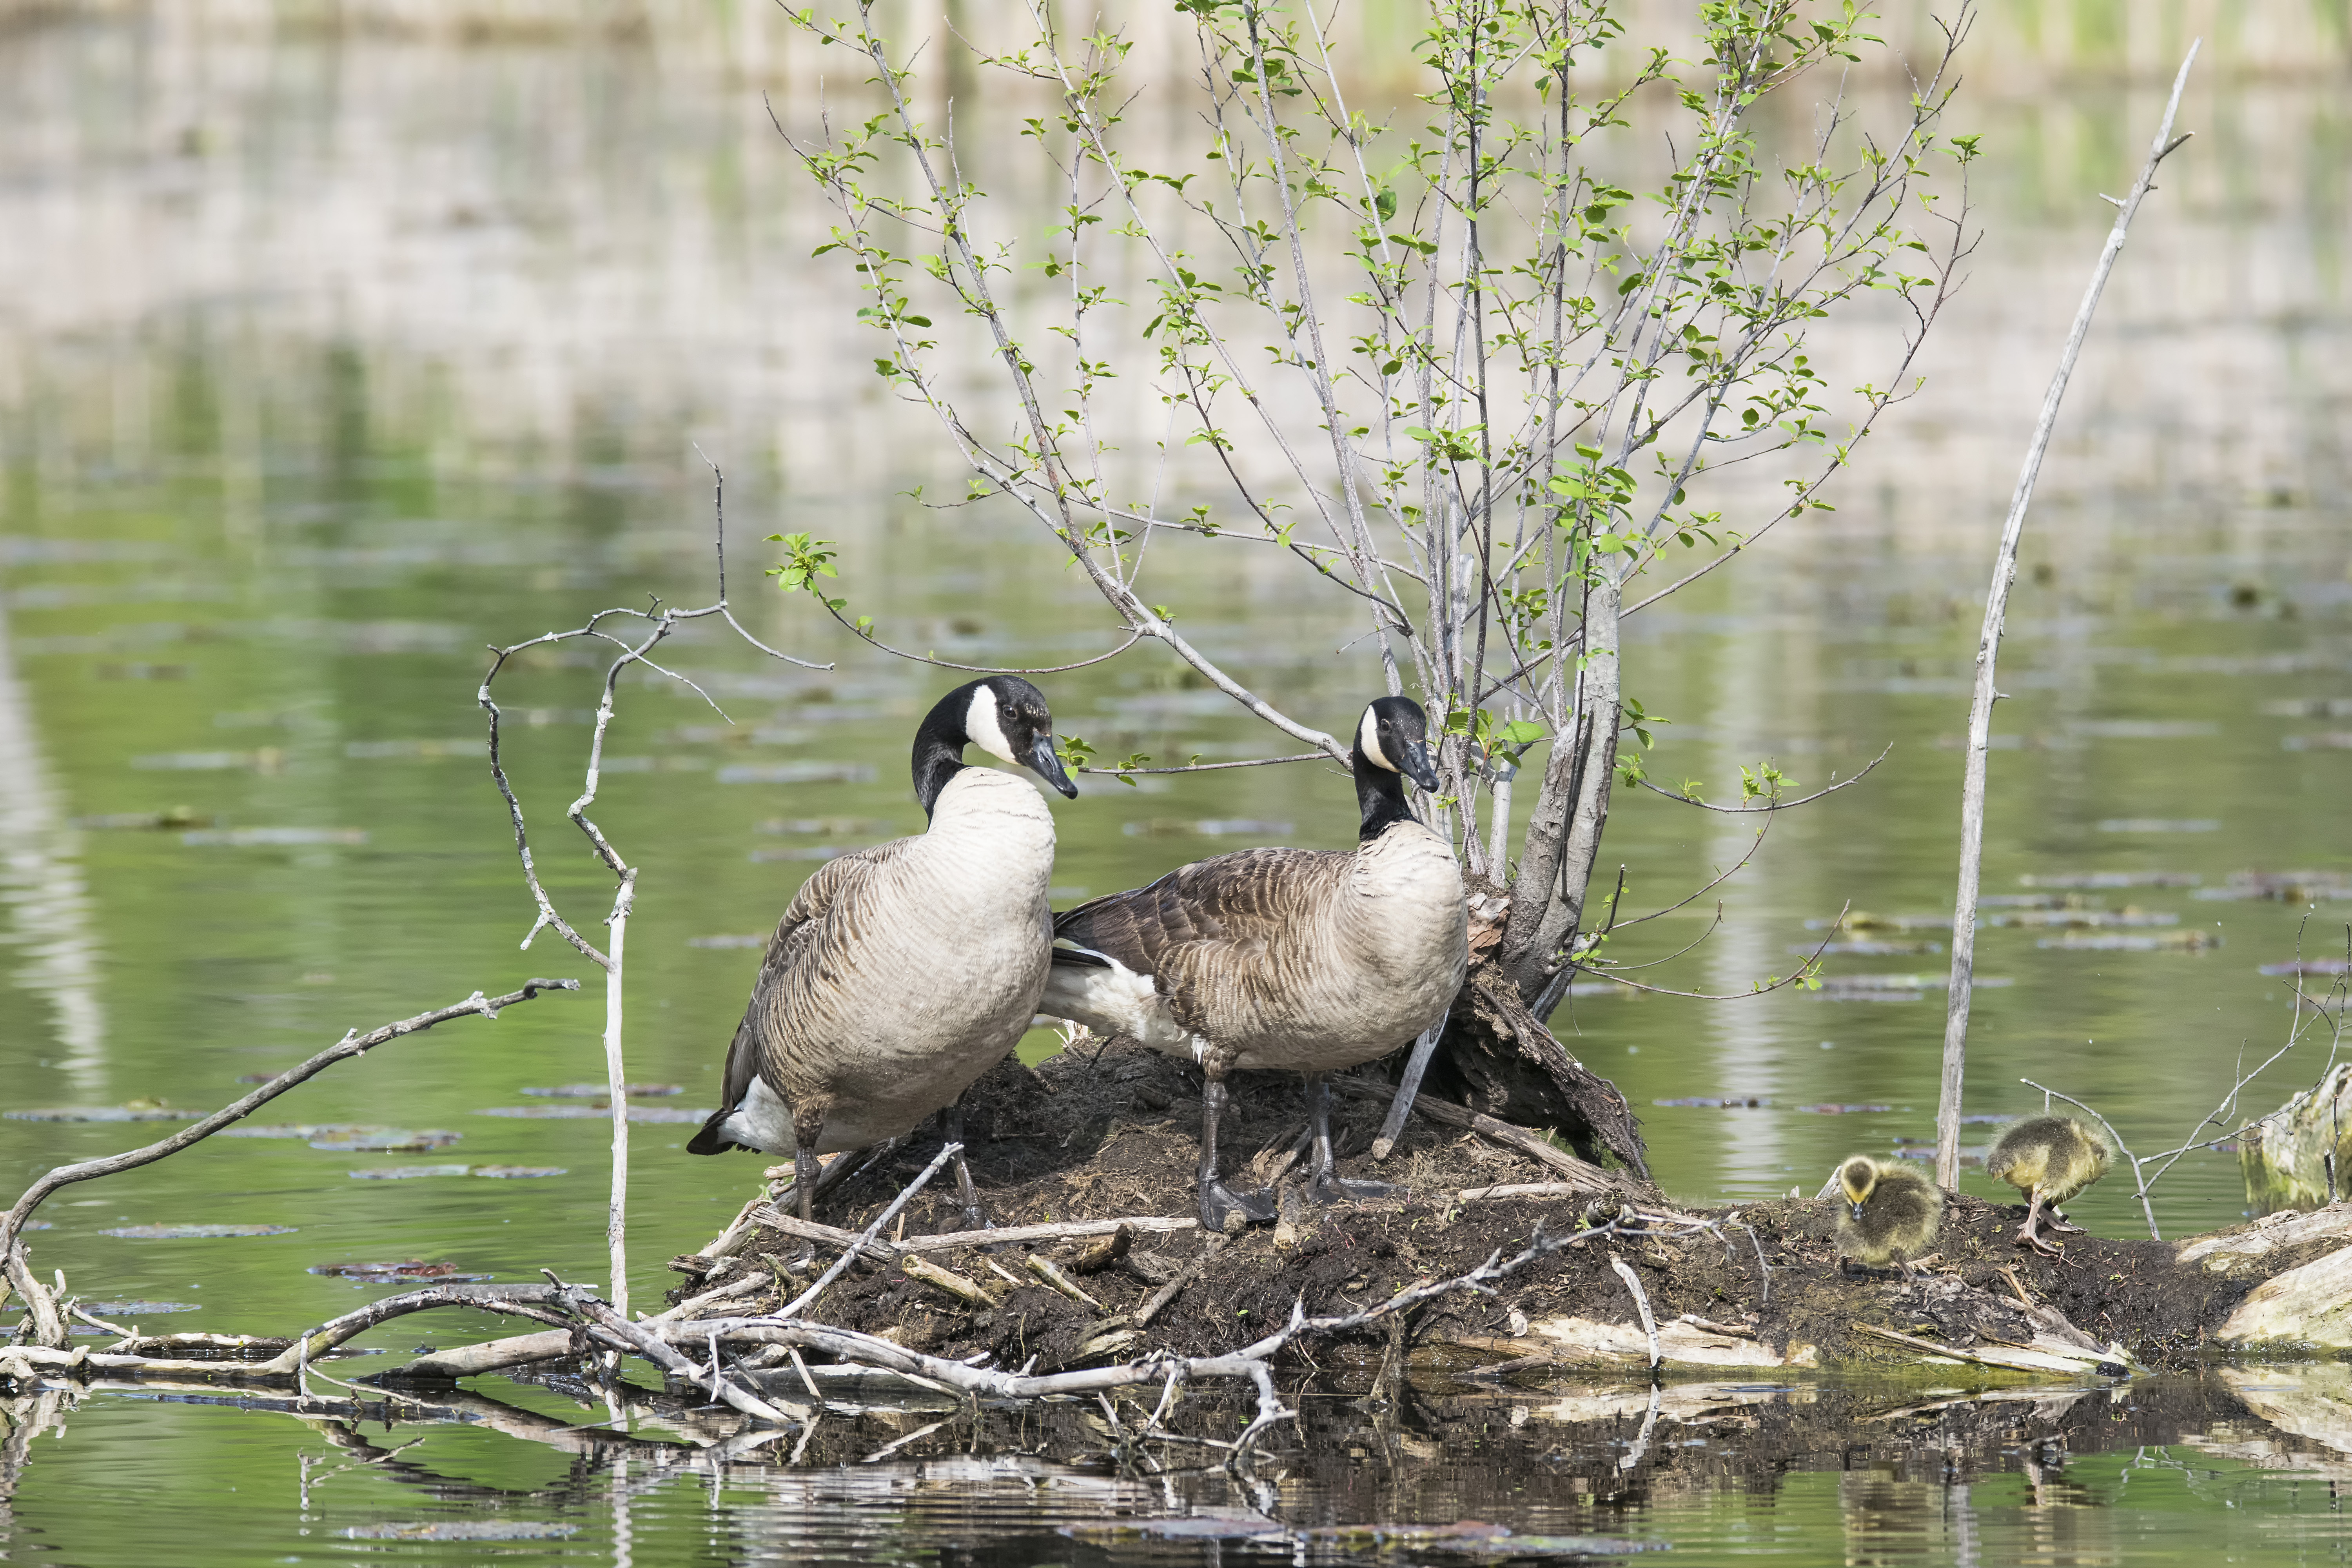
nature, bird, pond, wildlife, fauna, duck, canada, goose, wetland, vertebrate, quebec, waterfowl, water bird, mallard, du, sherbrooke, oiseau, bernache, ducks geese and swans